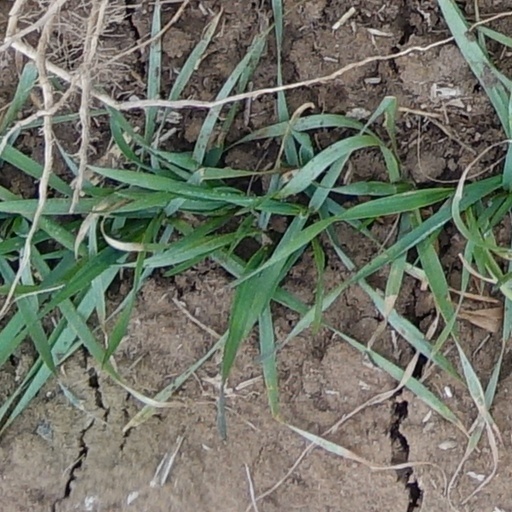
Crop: wheat